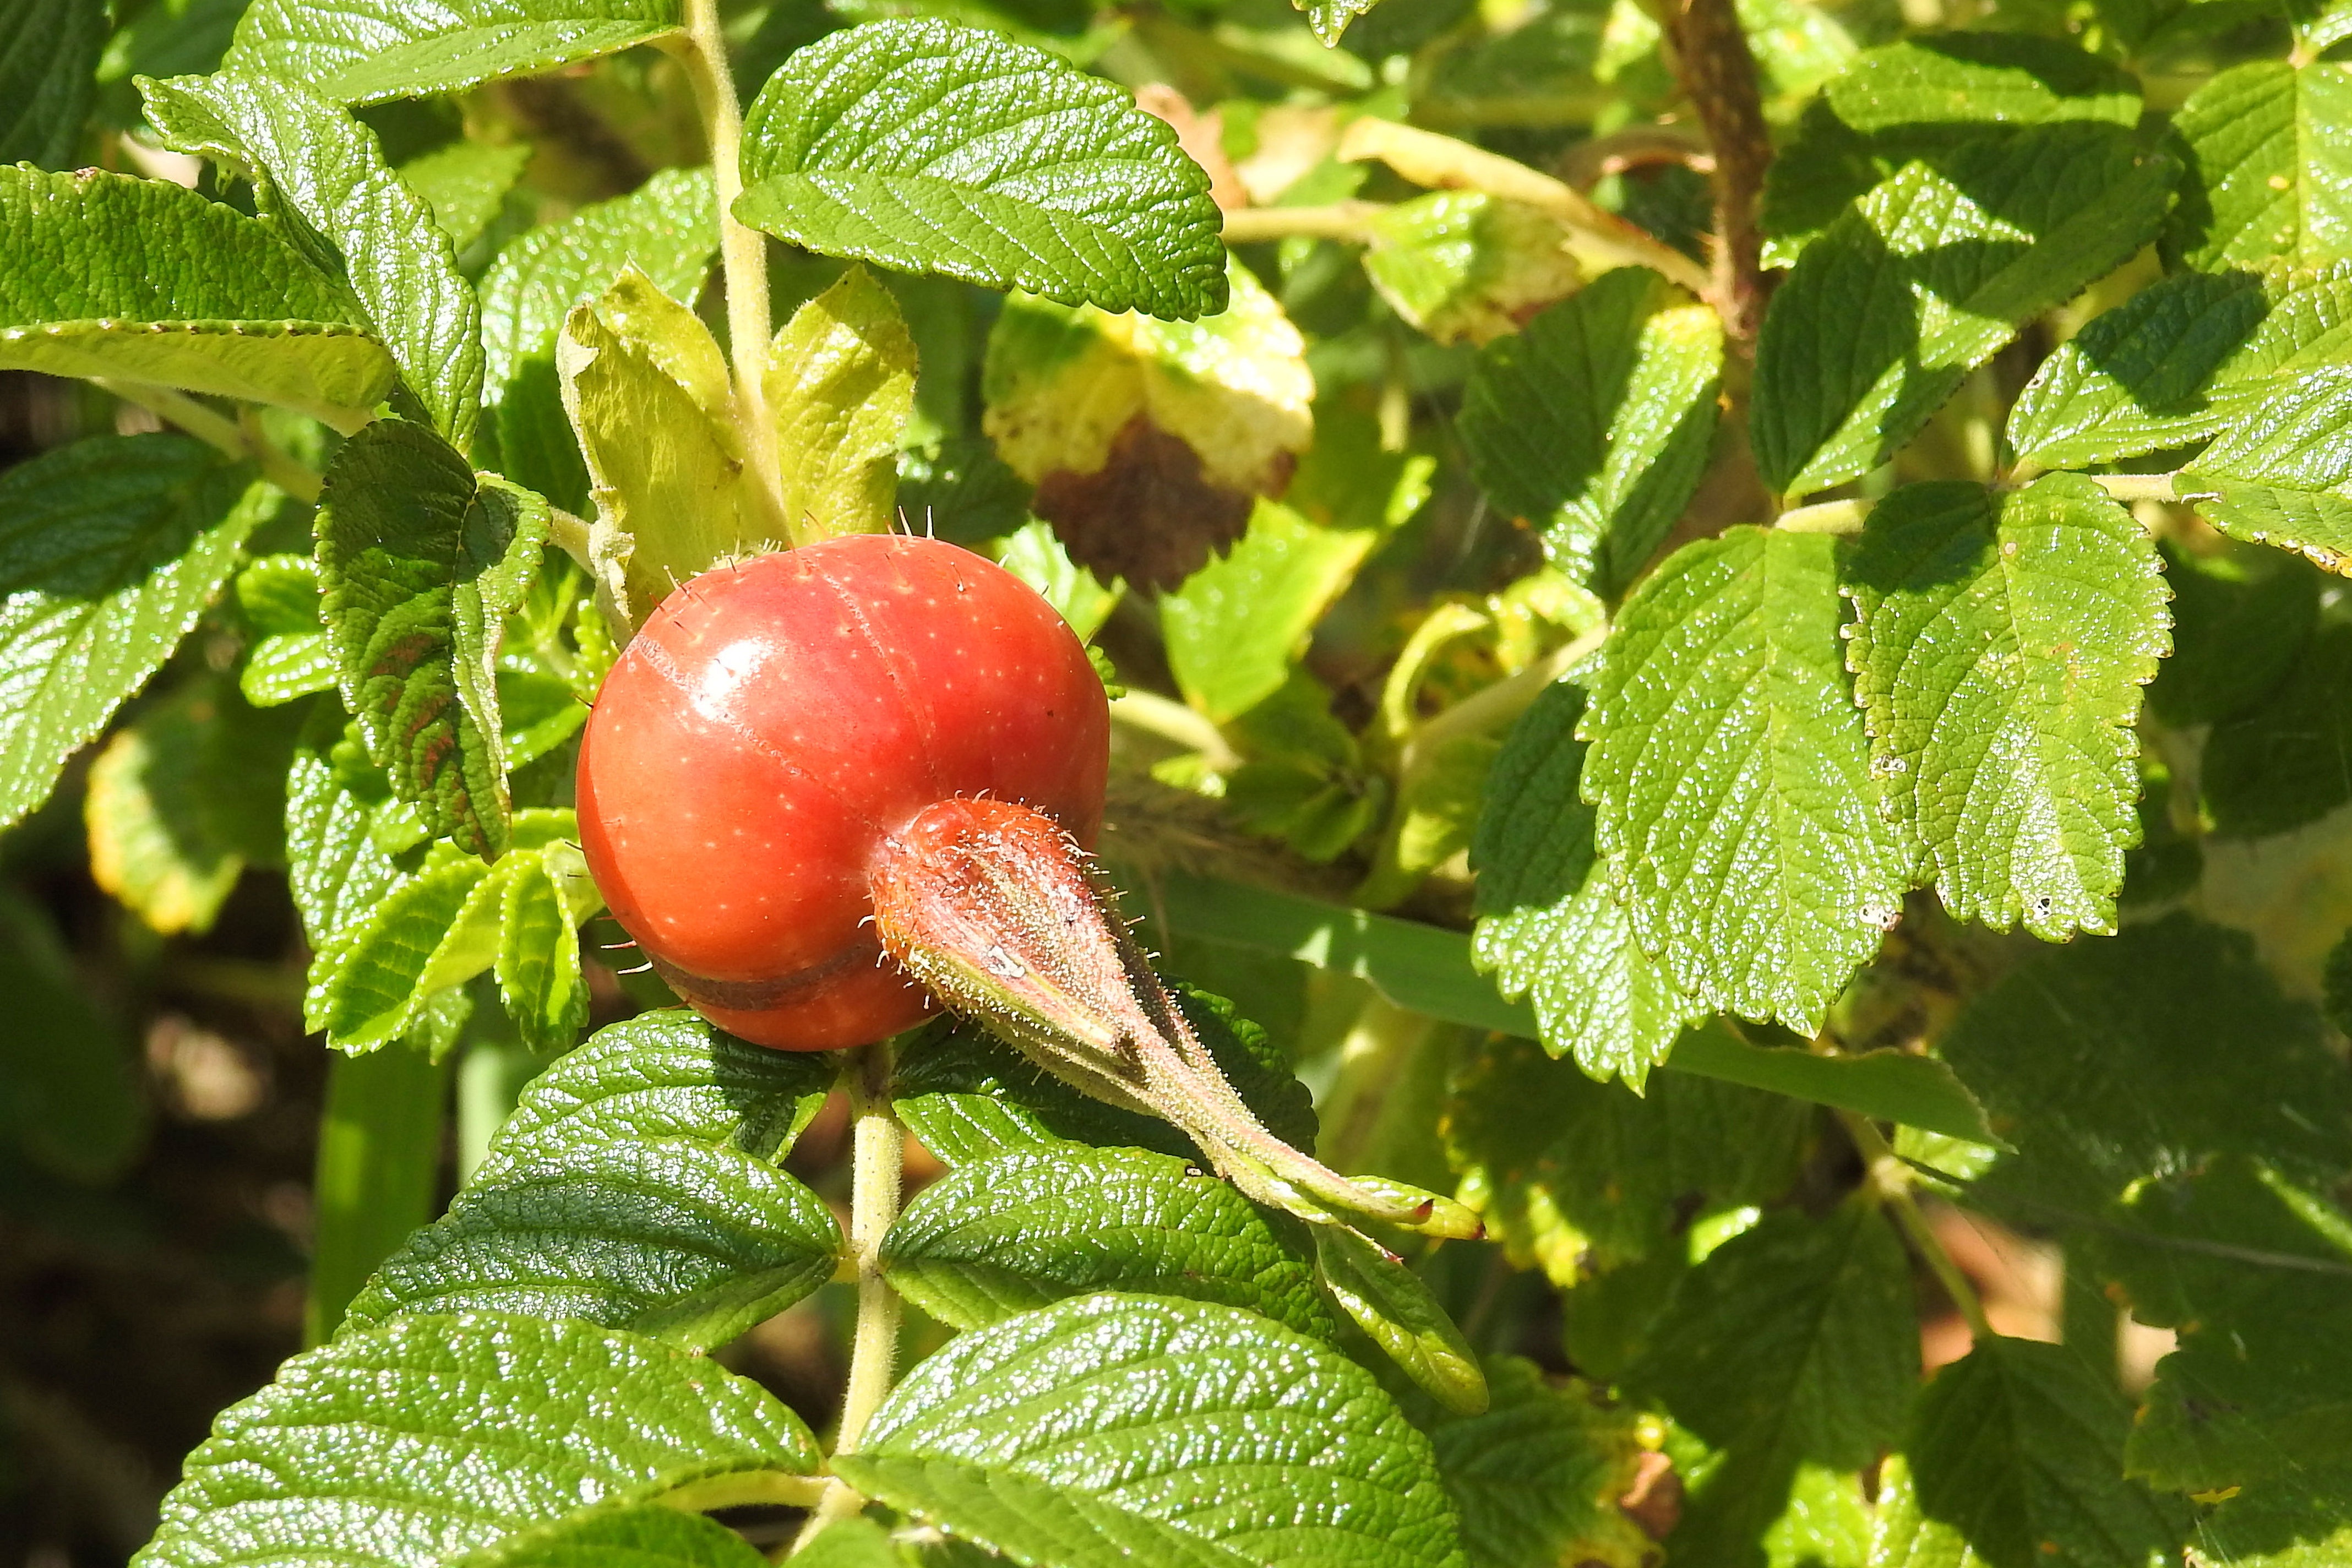
plant, fruit, berry, flower, summer, bush, rose, food, red, produce, strawberry, shrub, strawberries, rose hip, flowering plant, rose family, potato rose, land plant, wine raspberry, thimbleberry